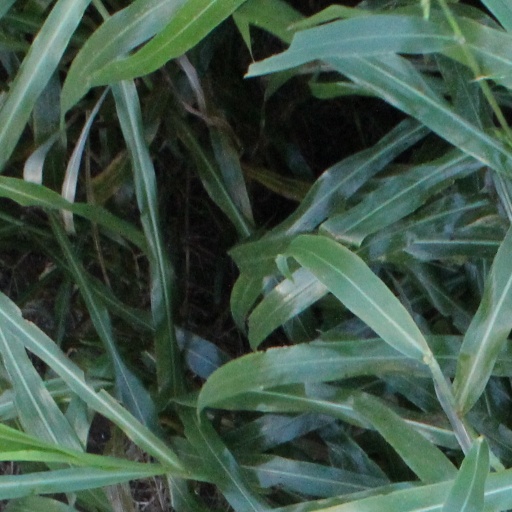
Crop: sorghum